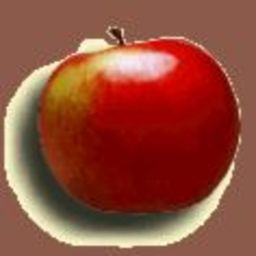
Label: Apple